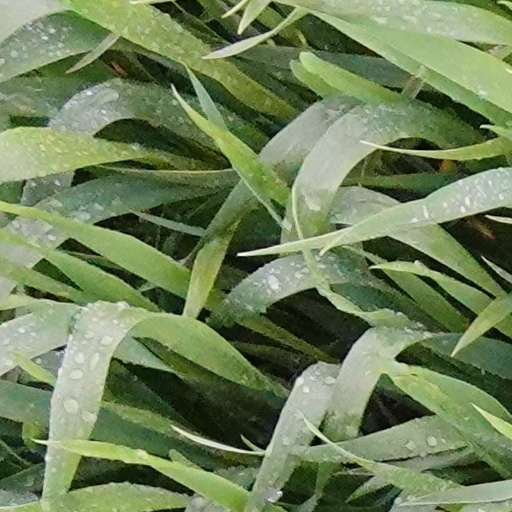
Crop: wheat